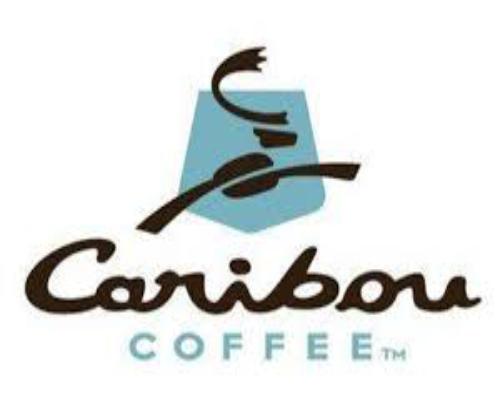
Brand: Caribou Coffee
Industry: Food